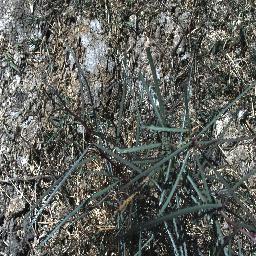
Label: parkinsonia